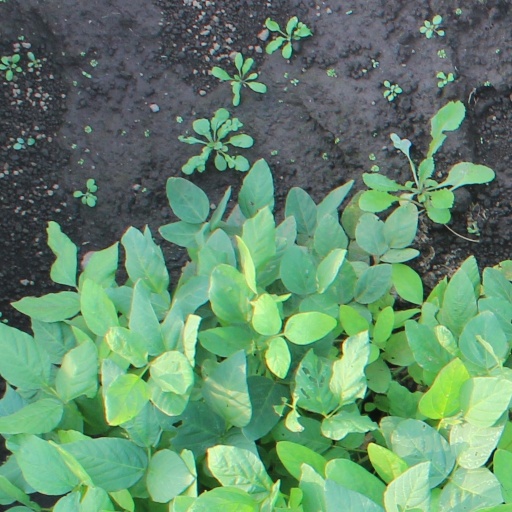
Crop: soybean